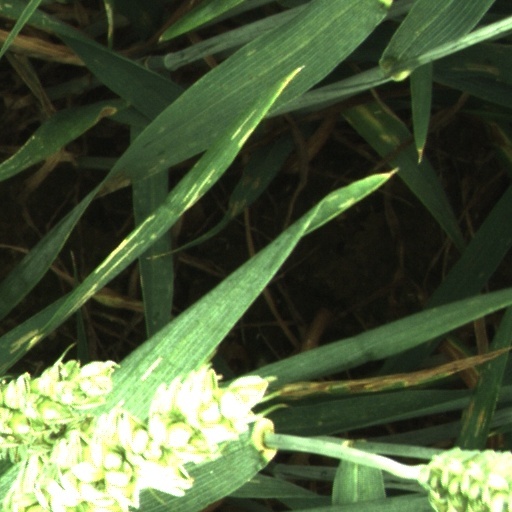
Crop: wheat